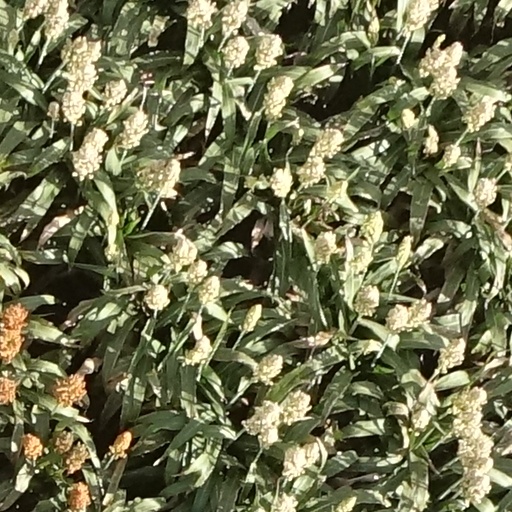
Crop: sorghum